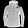
Label: Coat